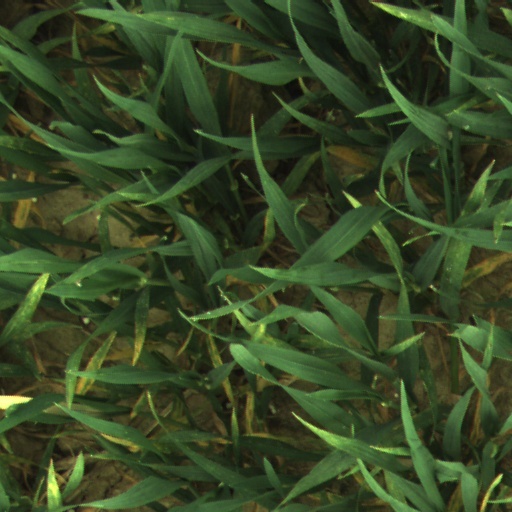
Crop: wheat